Battle of Lone Pine

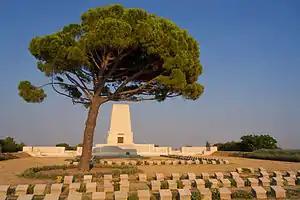
A line of headstones in front of a large white building

Dominated by the heights of Baby 700, the position was regularly shelled and was subsequently described by one Australian soldier, Trooper Ion Idriess, as "the most dangerous spot" in the Australian lodgement and it ultimately proved a "liability" for the troops tasked with holding it. Opposed by troops from the Ottoman 47th Regiment, for the remaining three months of the campaign, the two Australian battalions would alternate their positions in the front line as the Ottoman and Australians engaged in mining and countermining operations against each other's positions. The stalemate continued as both the Australians and Ottomans lacked the strength to mount a determined attack and this situation ultimately lasted until the Allied evacuation in December 1915.